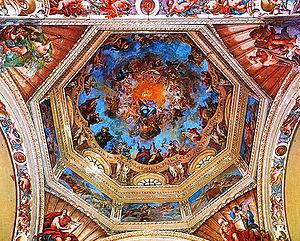
L’Abbaye de Santa Maria del Monte est une abbaye italienne située au-dessus du col Spaziano, à Cesena, dans la région d’Émilie-Romagne, en Italie.